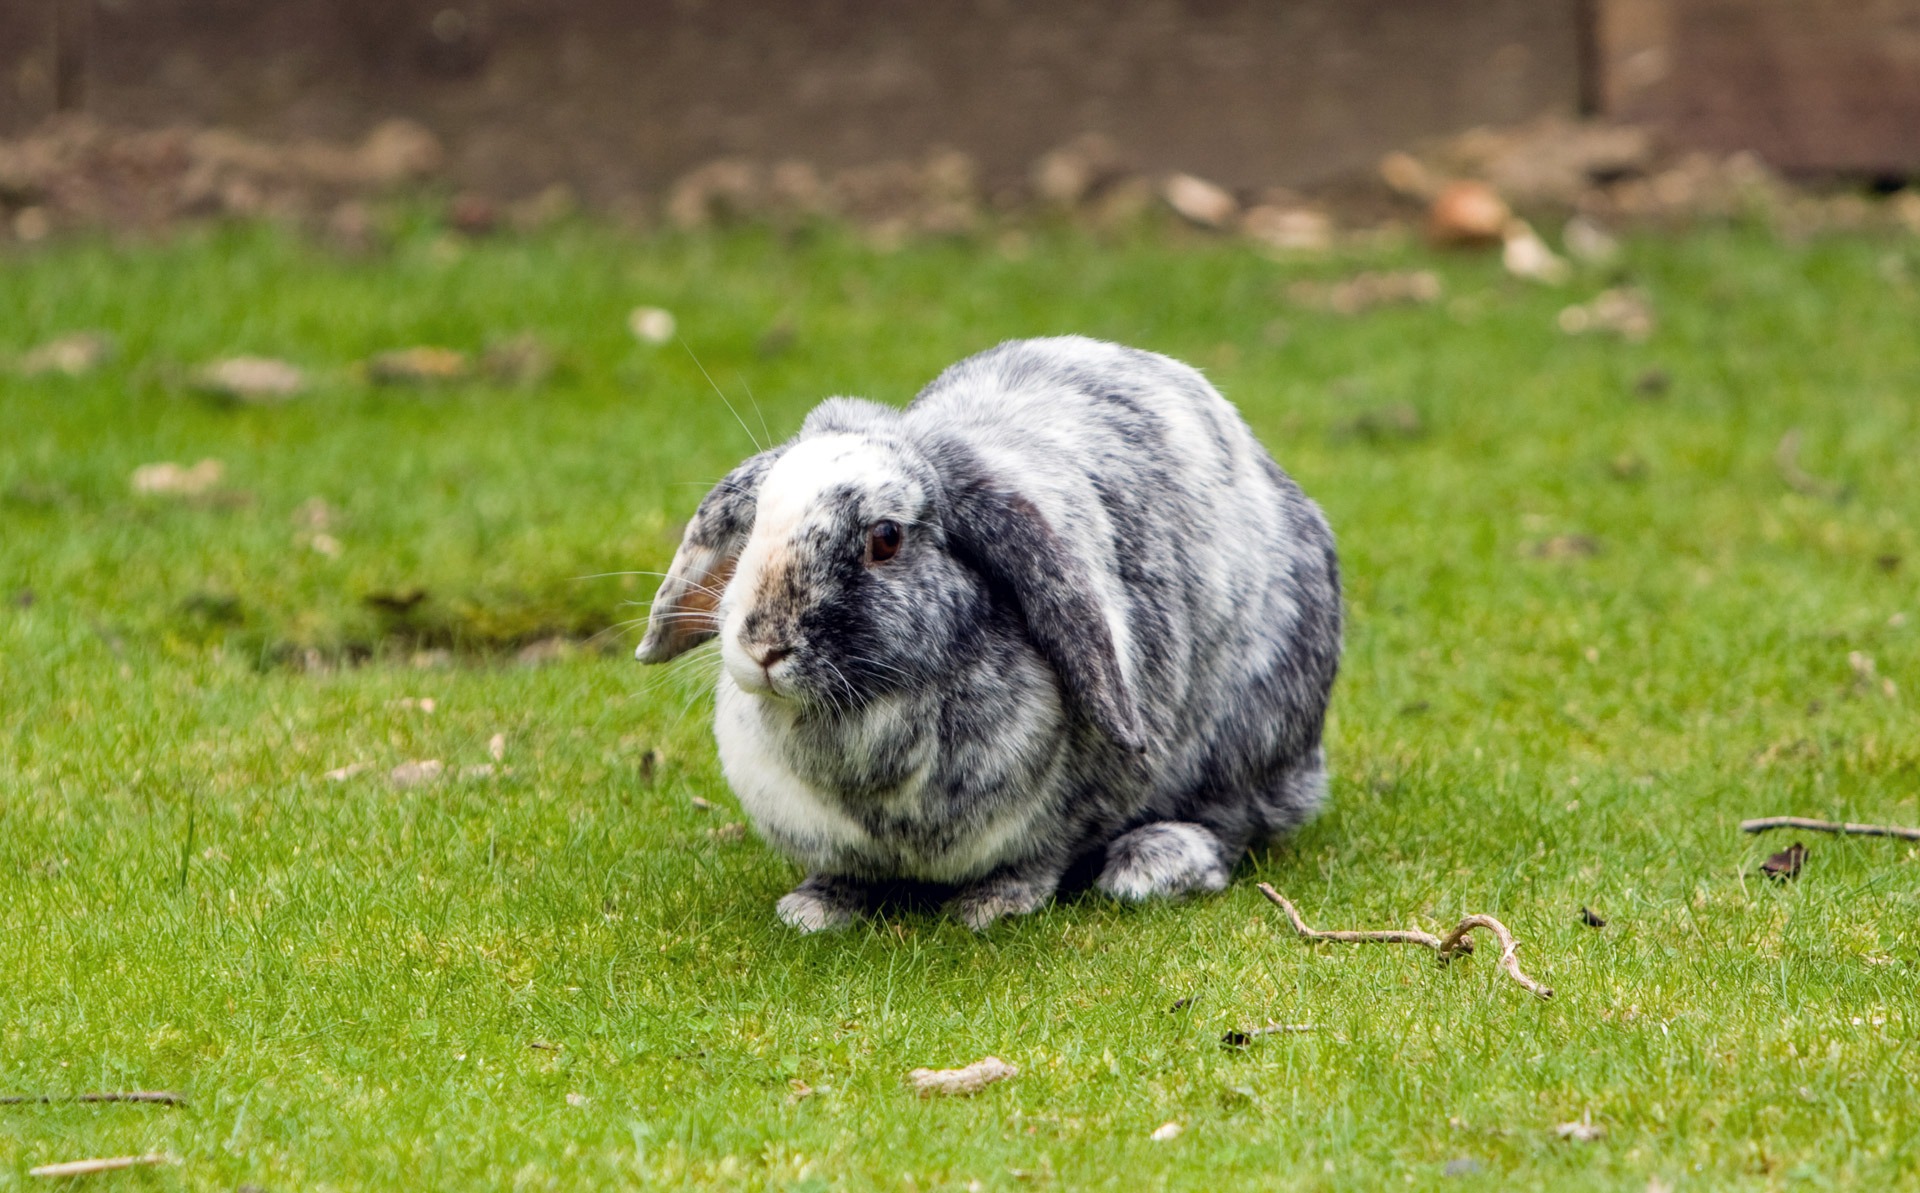
grass, white, puppy, dog, cute, pet, mammal, rabbit, outdoors, grey, vertebrate, adorable, bunny, lhasa apso, dog like mammal, dog breed group, rabits and hares, lop eared